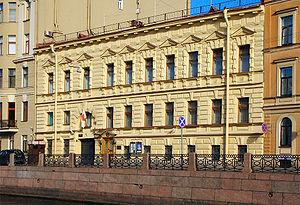
Les relations entre le Japon et la Russie font suite aux relations entre le Japon et l'Union soviétique.
Ceci est une liste des représentations diplomatiques en Russie. En tant que plus grand pays du monde, membre permanent du Conseil de sécurité des Nations Unies, puissance régionale en Europe et en Asie et principal État successeur de l'Union soviétique, la Fédération de Russie accueille une importante communauté diplomatique dans sa capitale, Moscou. Moscou abrite 148 ambassades, de nombreux pays ont également des consulats généraux et des consulats dans tout le pays.
Voici les représentations diplomatiques du Japon à l'étranger :